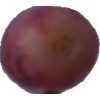
Label: pink_grape